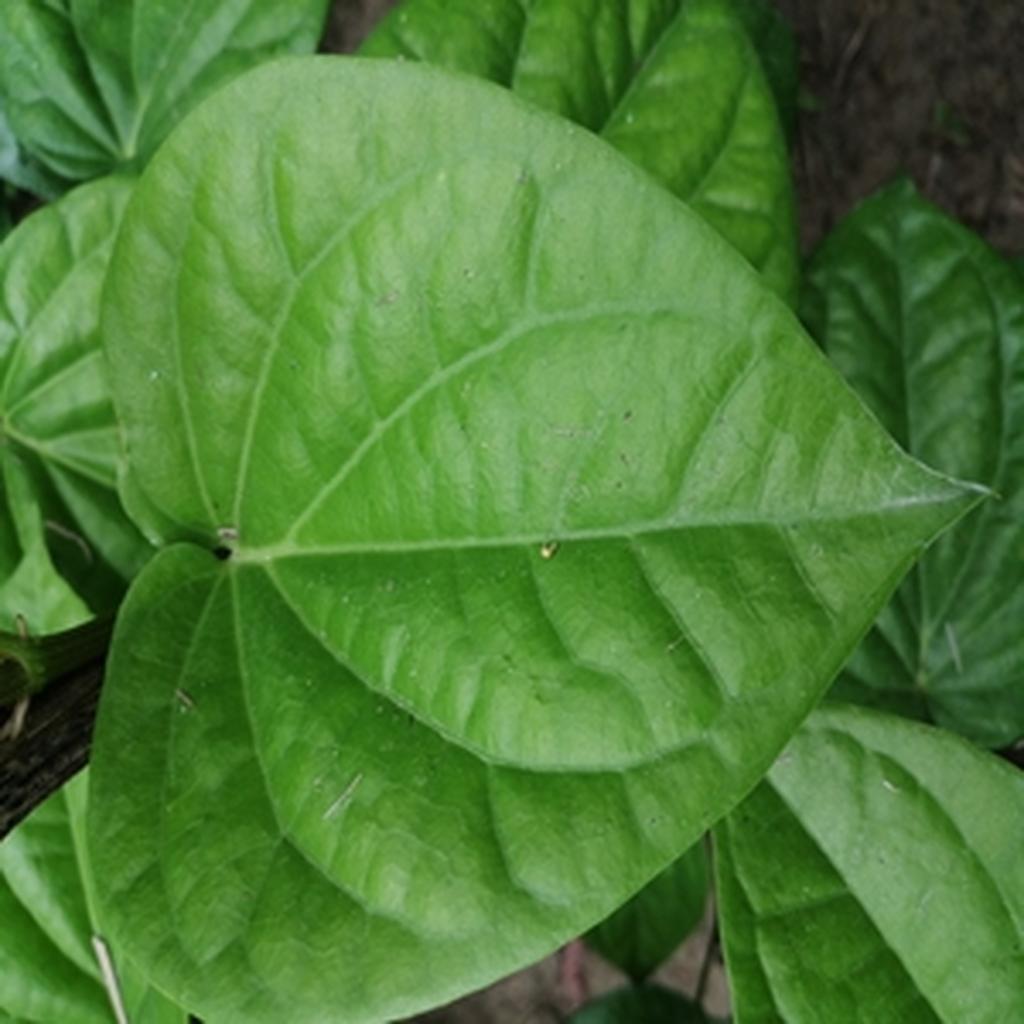
Label: Healthy_Leaf